The Railway Hotel, Hua Hin

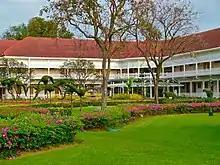
Hotel in 2012

The Railway Hotel is a historic hotel in Hua Hin, Thailand. It stood in for the Hotel Le Phnom in the 1984 film "The Killing Fields". The hotel occupies land leased from its owner, the State Railway of Thailand (SRT). The lease will expire in 2020.